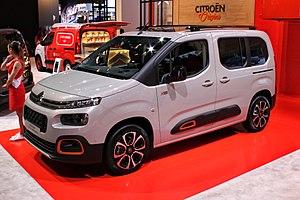
Les Peugeot Rifter, Citroën Berlingo III, Opel Combo D et Toyota ProAce City sont des utilitaires et ludospaces commercialisés par les marques Citroën, Peugeot et Opel à partir de l'été 2018 et par Toyota à partir de 2019.
Citroën est un constructeur automobile français. Son nom en forme longue est Automobiles Citroën. L'entreprise a été fondée en 1919 par André Citroën. La marque a toujours été réputée pour ses technologies d'avant-garde et, à plusieurs reprises, elle a révolutionné le monde de l'industrie de l'automobile. Citroën a notamment créé la Traction Avant, l'utilitaire H, les 2 CV, DS, Méhari, SM, GS, CX, BX ou encore la XM, qui sont toutes des créations d'avant-garde.